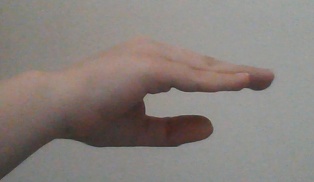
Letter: jeem